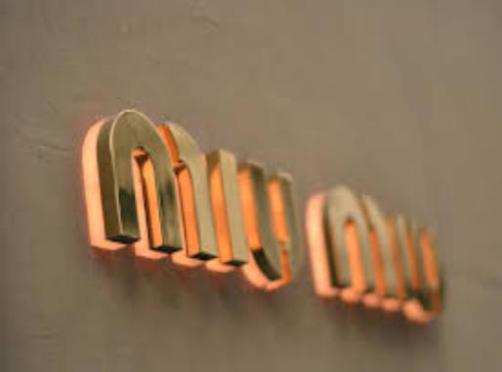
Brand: miu miu
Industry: Clothes